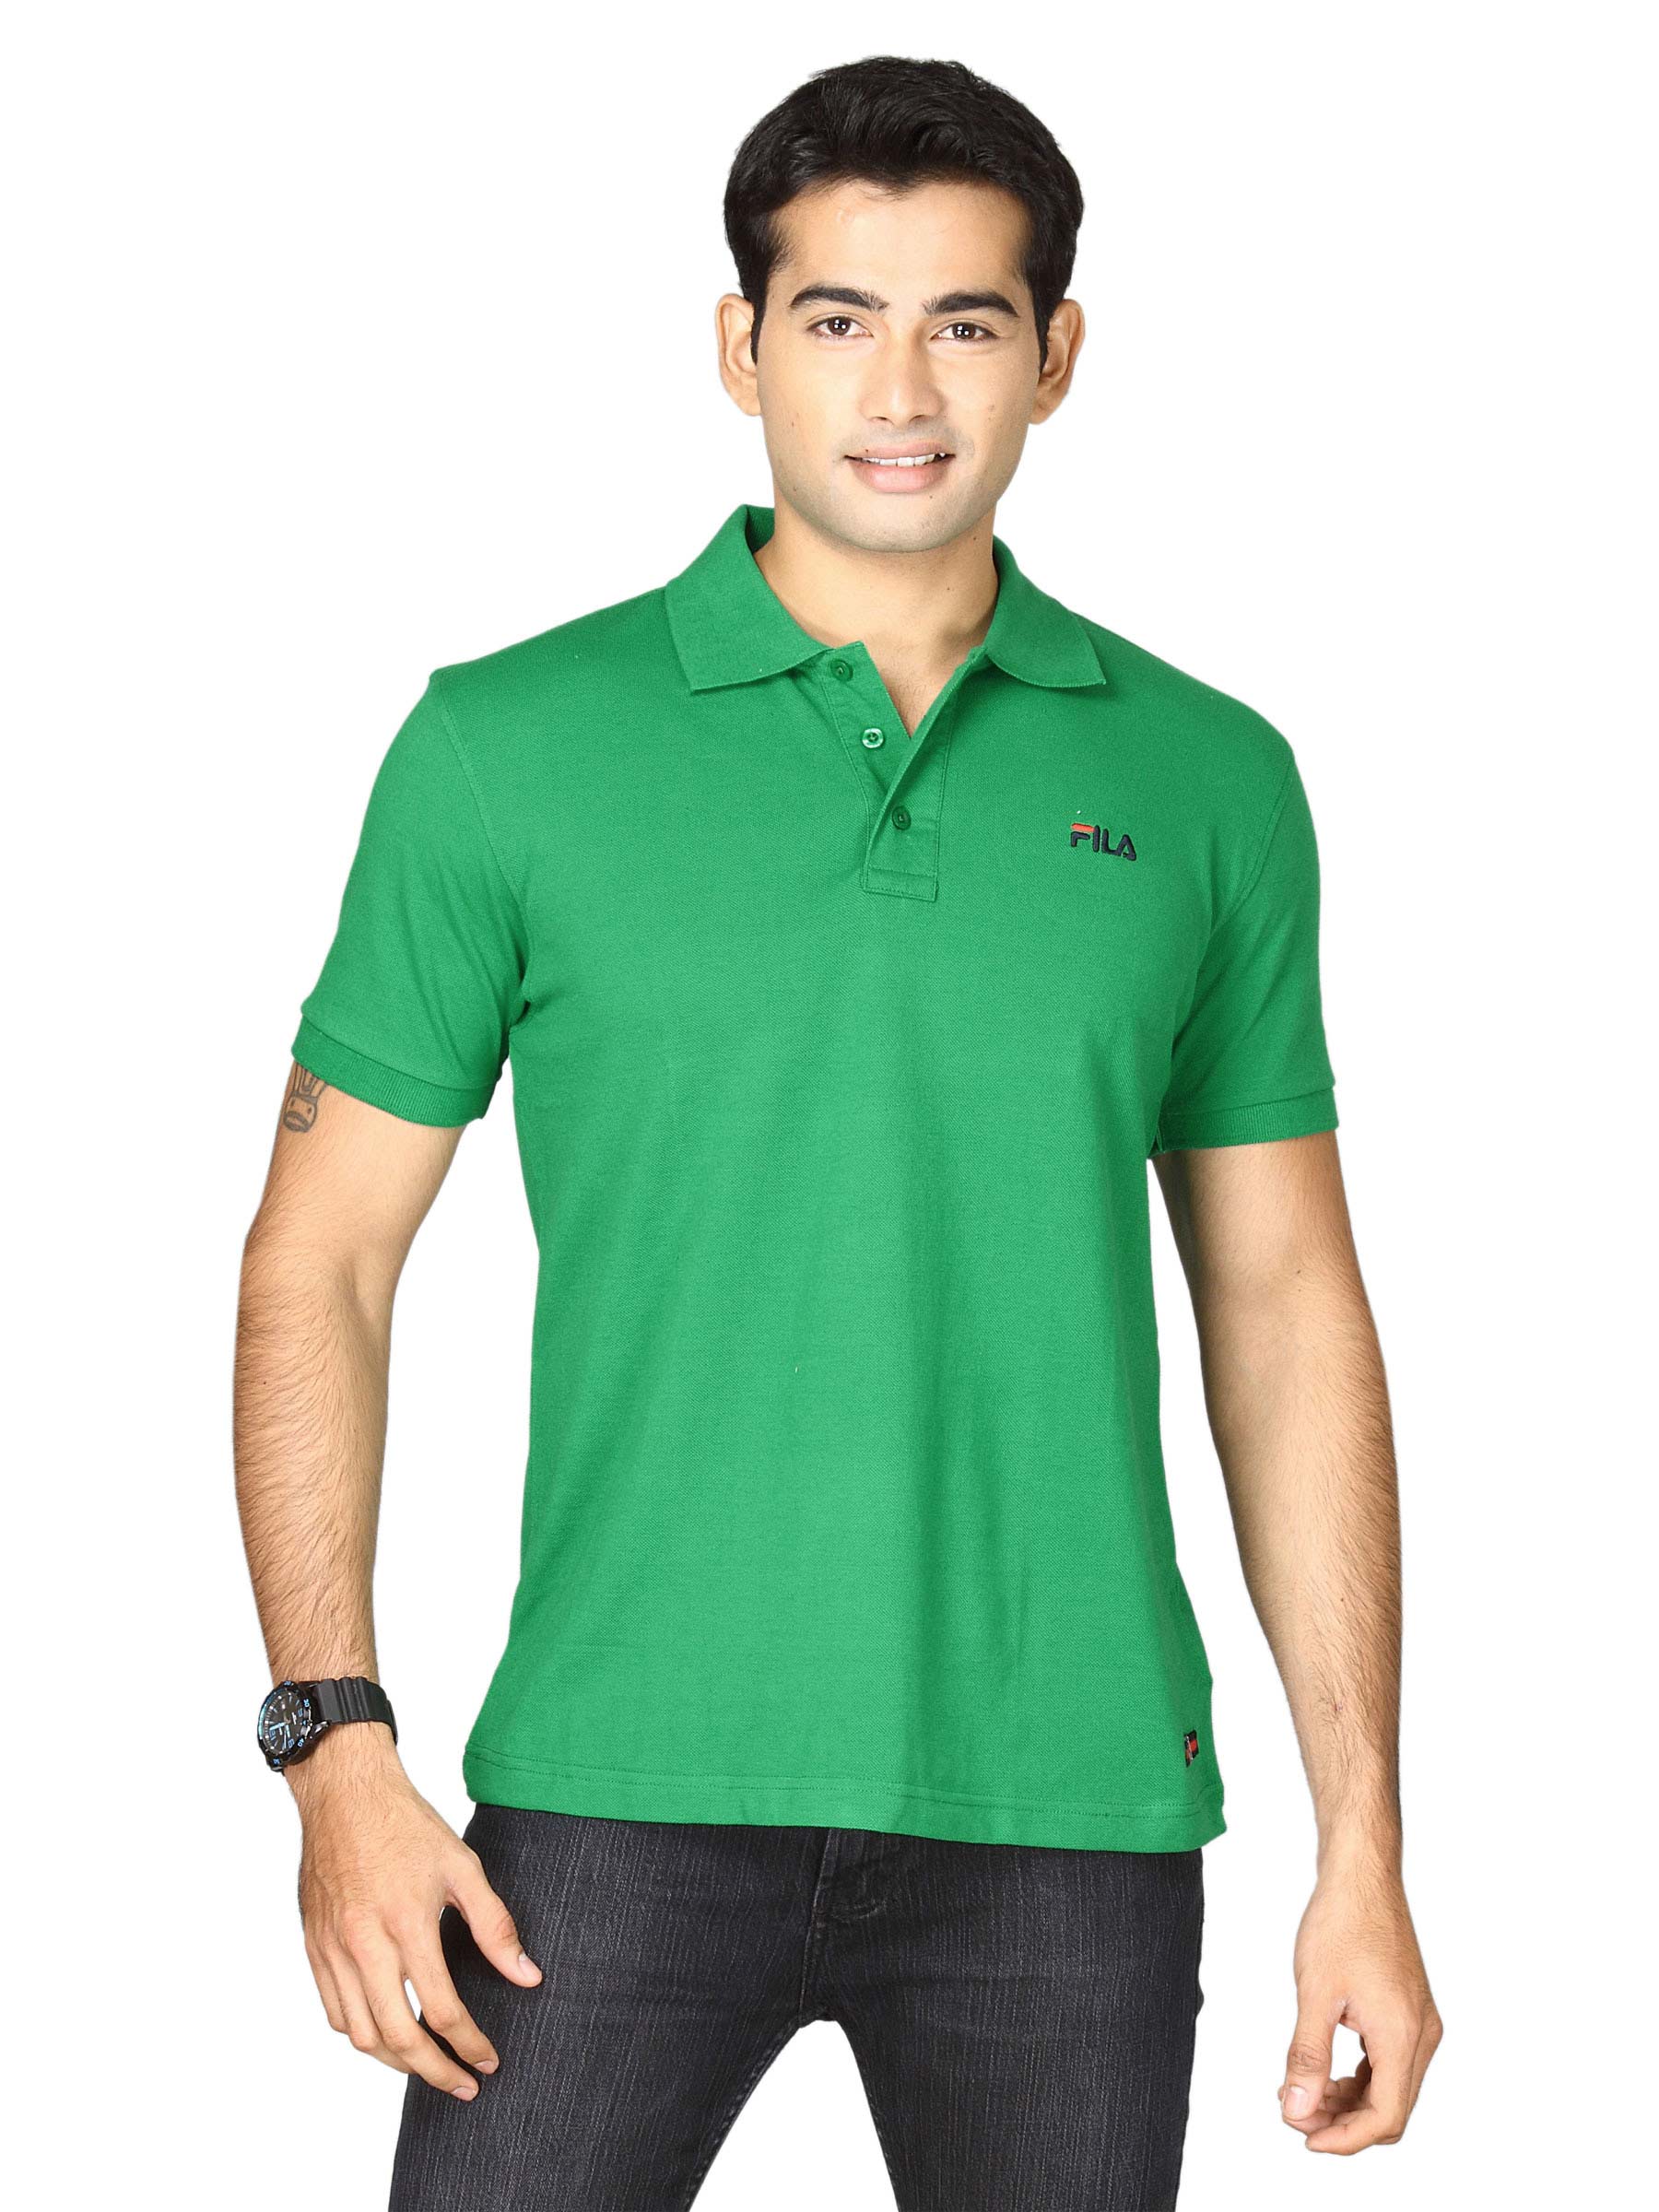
Fila Men's Core Pique Polo Green T-shirt
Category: Apparel / Topwear / Tshirts
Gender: Men
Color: Green
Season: Fall 2011
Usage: Sports